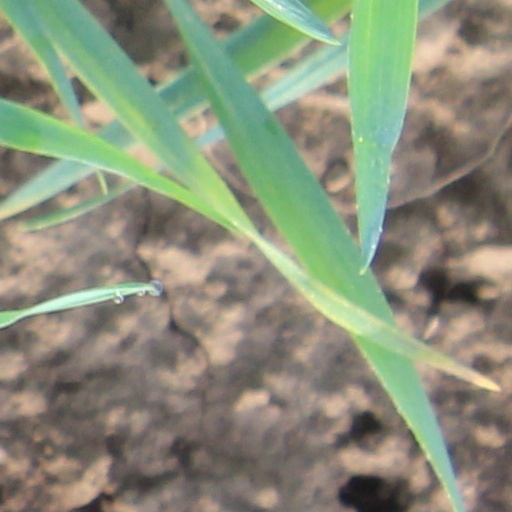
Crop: wheat